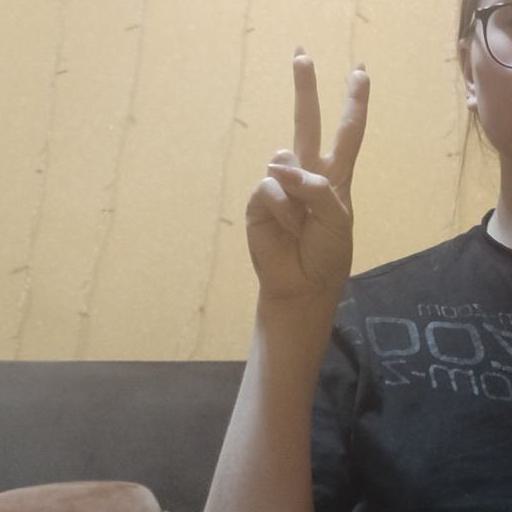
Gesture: peace